Jai Shri Ram

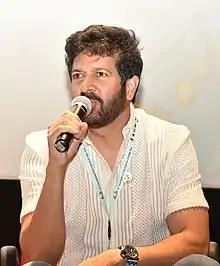
Kabir Khan used the phrase in his 2015 film "Bajrangi Bhaijaan" as a greeting

The slogan is painted on the walls of a "mandir" in a house in the 1994 film "Hum Aapke Hain Koun..!".